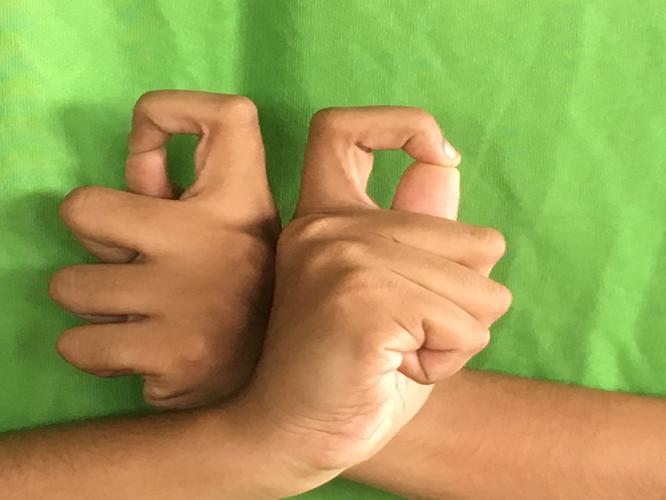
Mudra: Berunda
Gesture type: double_hand